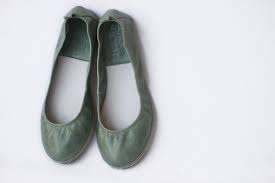
Label: Ballet Flat